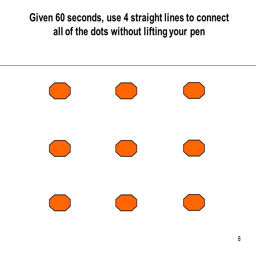
use straight lines to connect all of the dots without lifting your pen